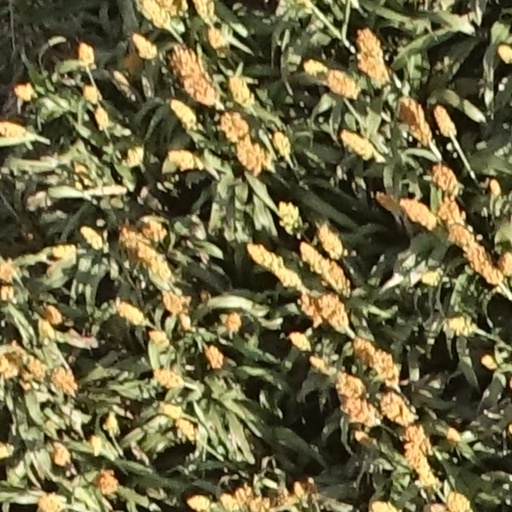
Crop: sorghum